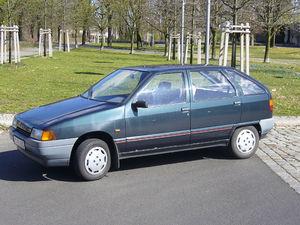
La Zastava/Yugo Florida est une automobile présentée en 1986 mais produite à partir de 1988 par le constructeur serbe Zastava, qui assemble des produits dérivés de modèles Fiat.